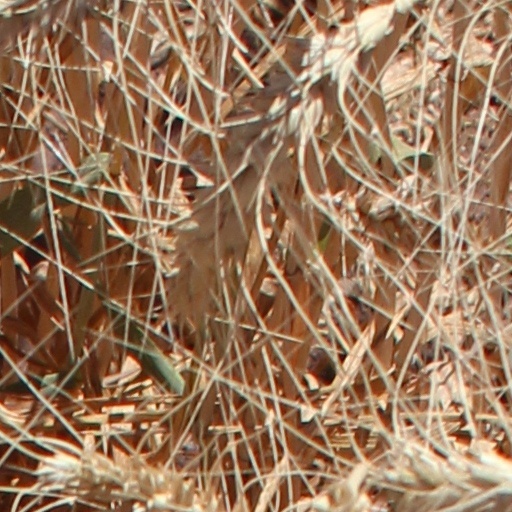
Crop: wheat